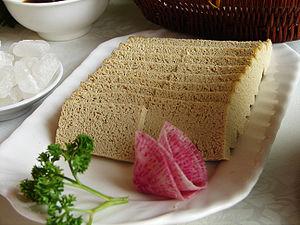
Le tofu ou fromage de soja est un aliment d'origine chinoise, issu du caillage du lait de soja. C'est une pâte blanche, molle, peu odorante et au goût plutôt neutre, constituant une base importante de l'alimentation asiatique. Il est aussi consommé par des végétariens et végétaliens parce qu'il peut être utilisé comme ingrédient dans de nombreuses recettes de cuisine.